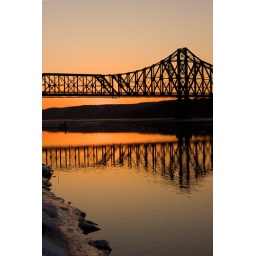
Was driving over the 9th street bridge in Monaca, looked to my left and had to stop for this shot.